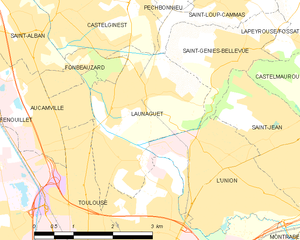
Launaguet est une commune française située dans le département de la Haute-Garonne en région Occitanie.